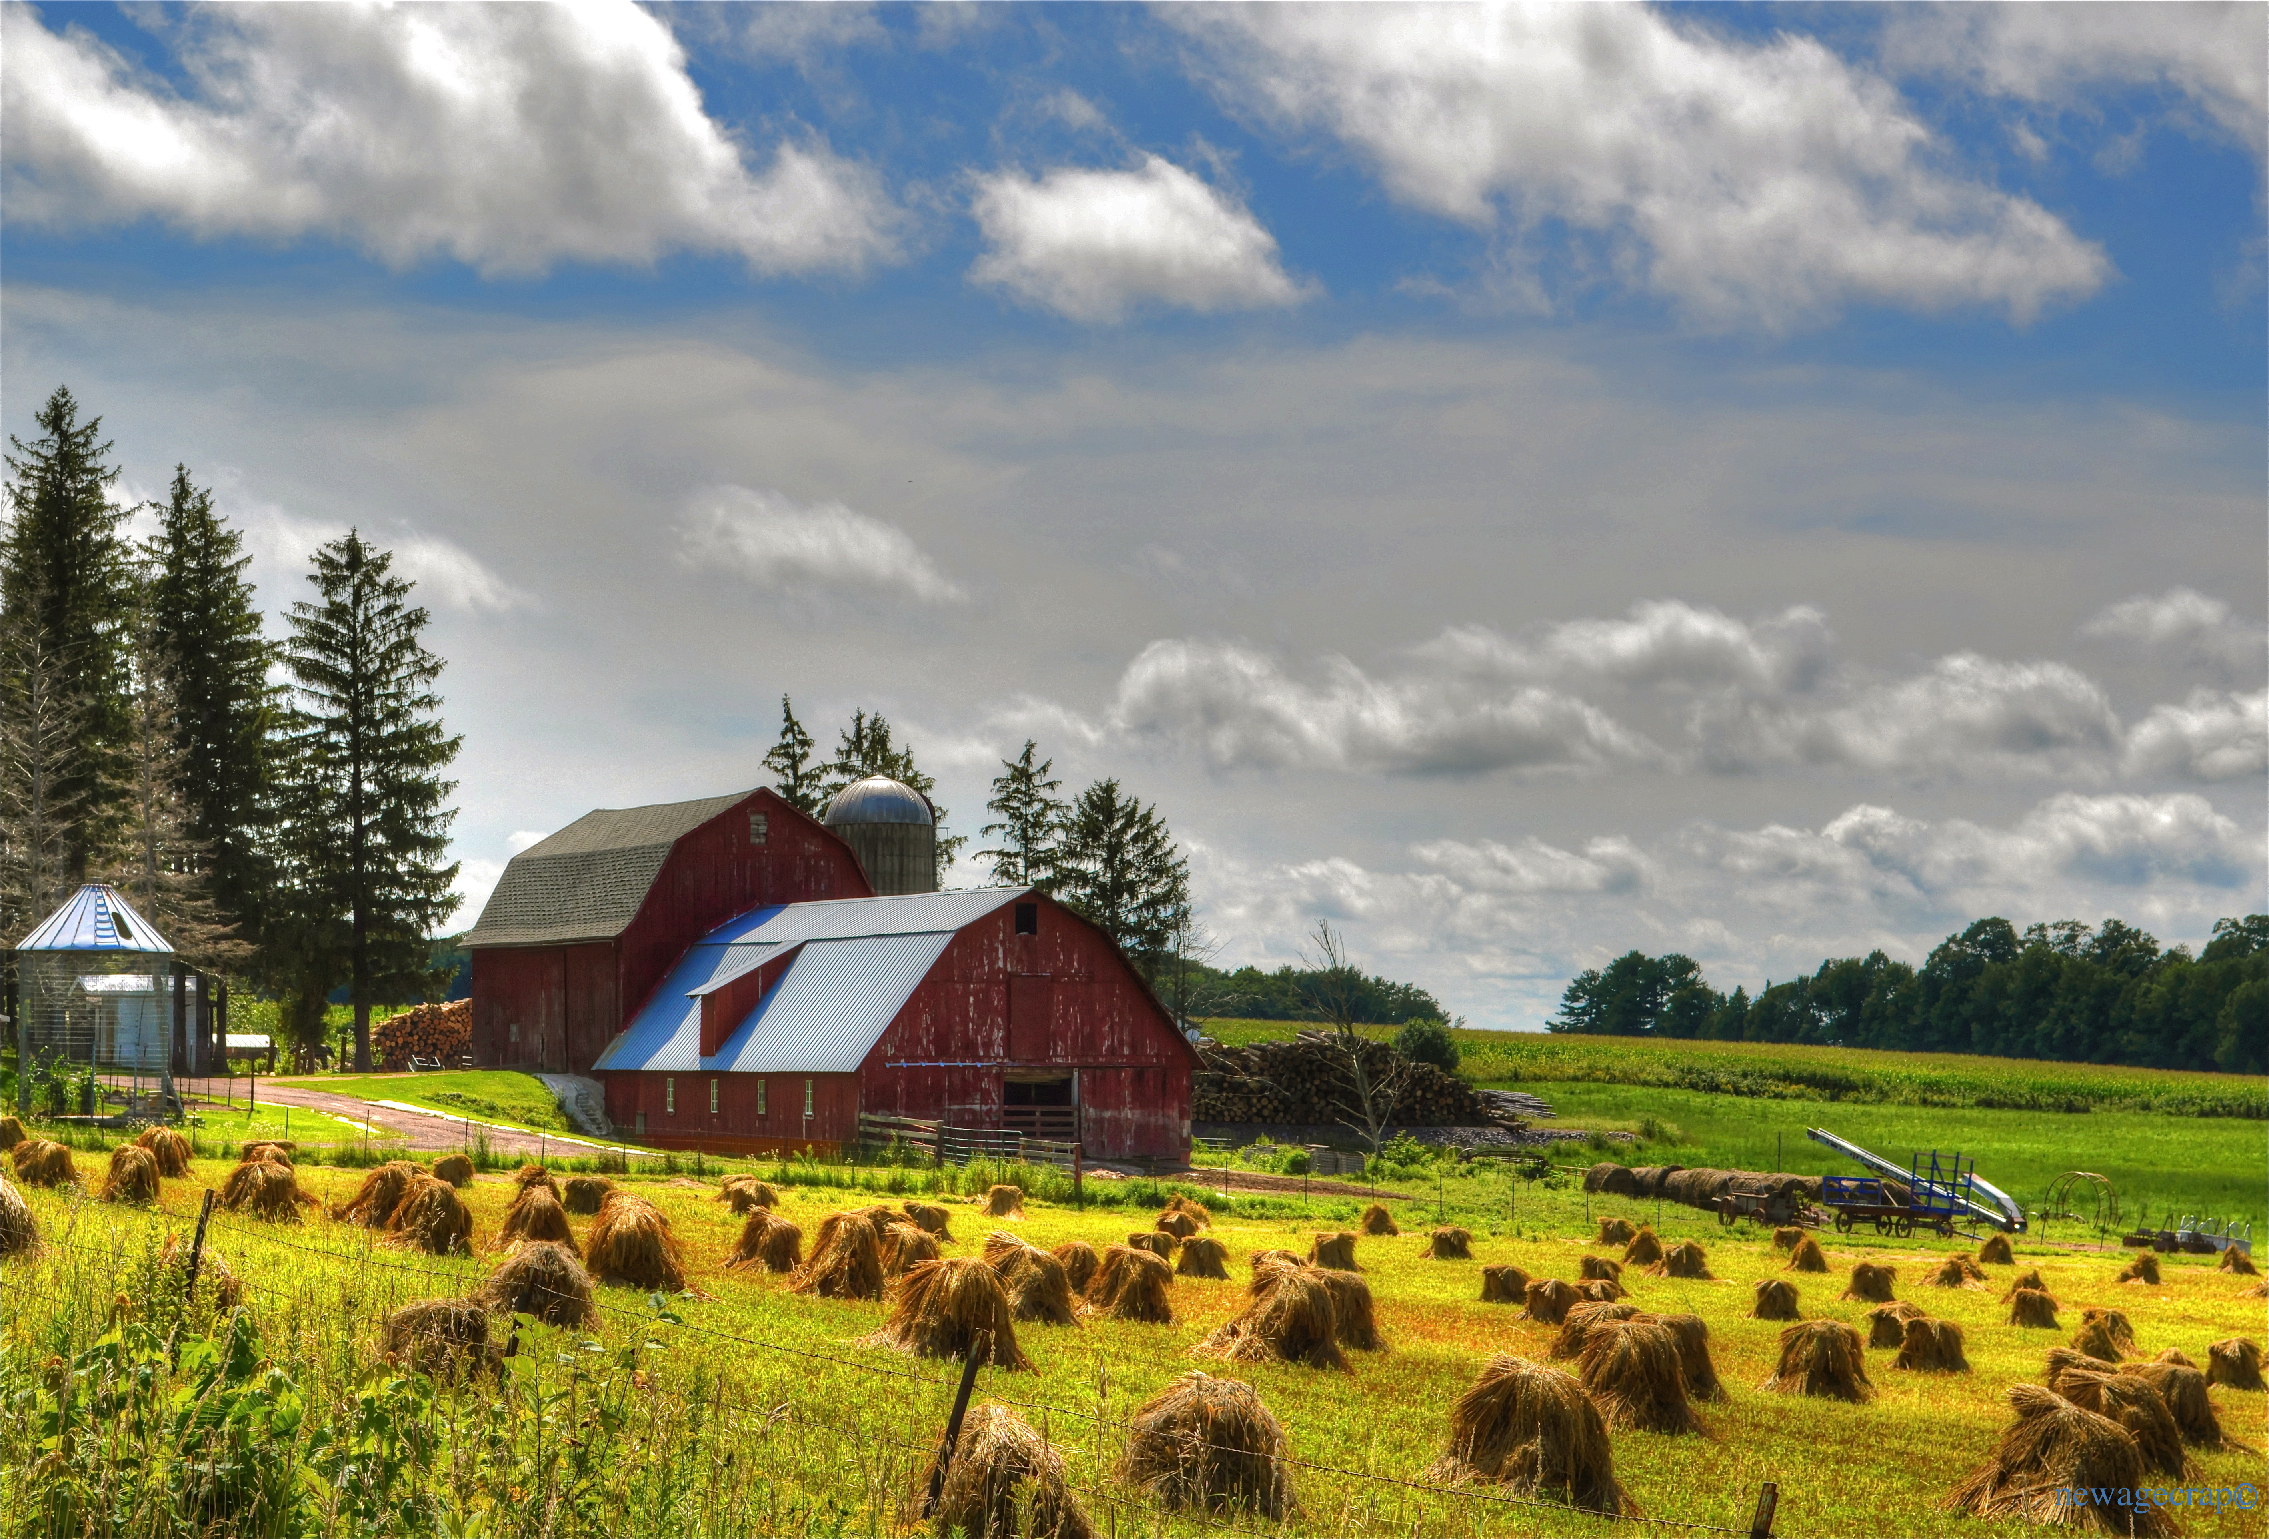
landscape, mountain, field, farm, meadow, prairie, hill, flower, barn, rustic, village, rural, farming, pasture, agriculture, plain, farms, grassland, barns, plateau, clarkcounty, nikond3200, newagecrapphotography, wisconsinbarn, wisconsinbarns, wisconsinfarm, barnphoto, wisconsin, clarkcountywisconsin, wisconsinamish, amishcommunity, yorkwisconsin, august2014, rural area